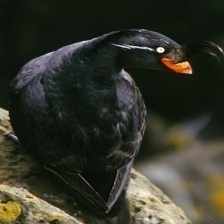
Species: CRESTED AUKLET
Scientific name: AETHIA CRISTATELLA